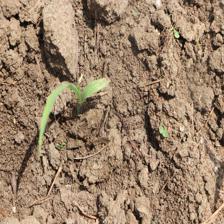
Label: Sorghum